Barbara Rittner

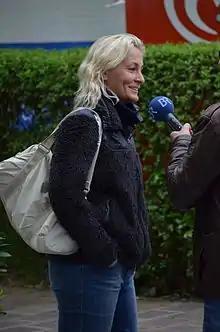
Barbara Rittner, 2014

Barbara Rittner (born 25 April 1973) is a German former professional tennis player. She currently is the captain of the German Fed Cup team.